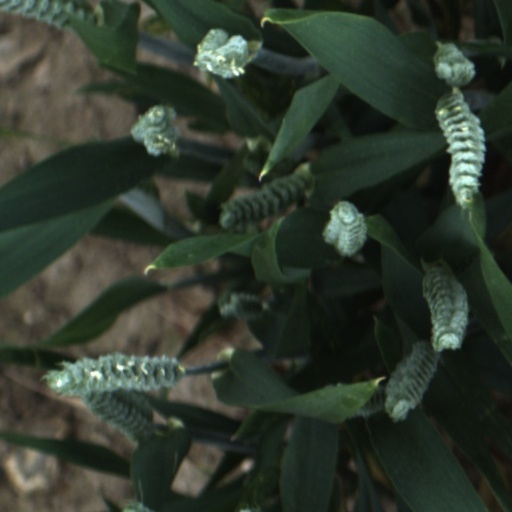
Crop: wheat